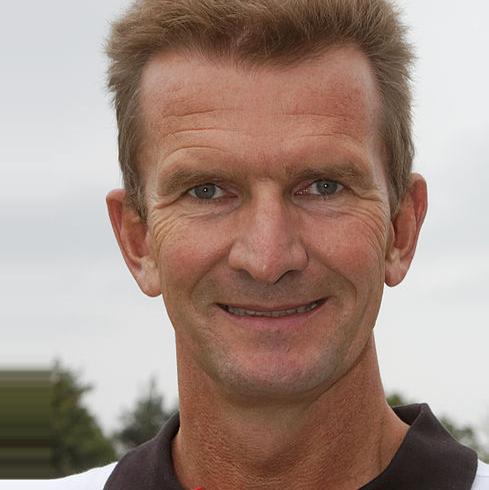
Age: 49